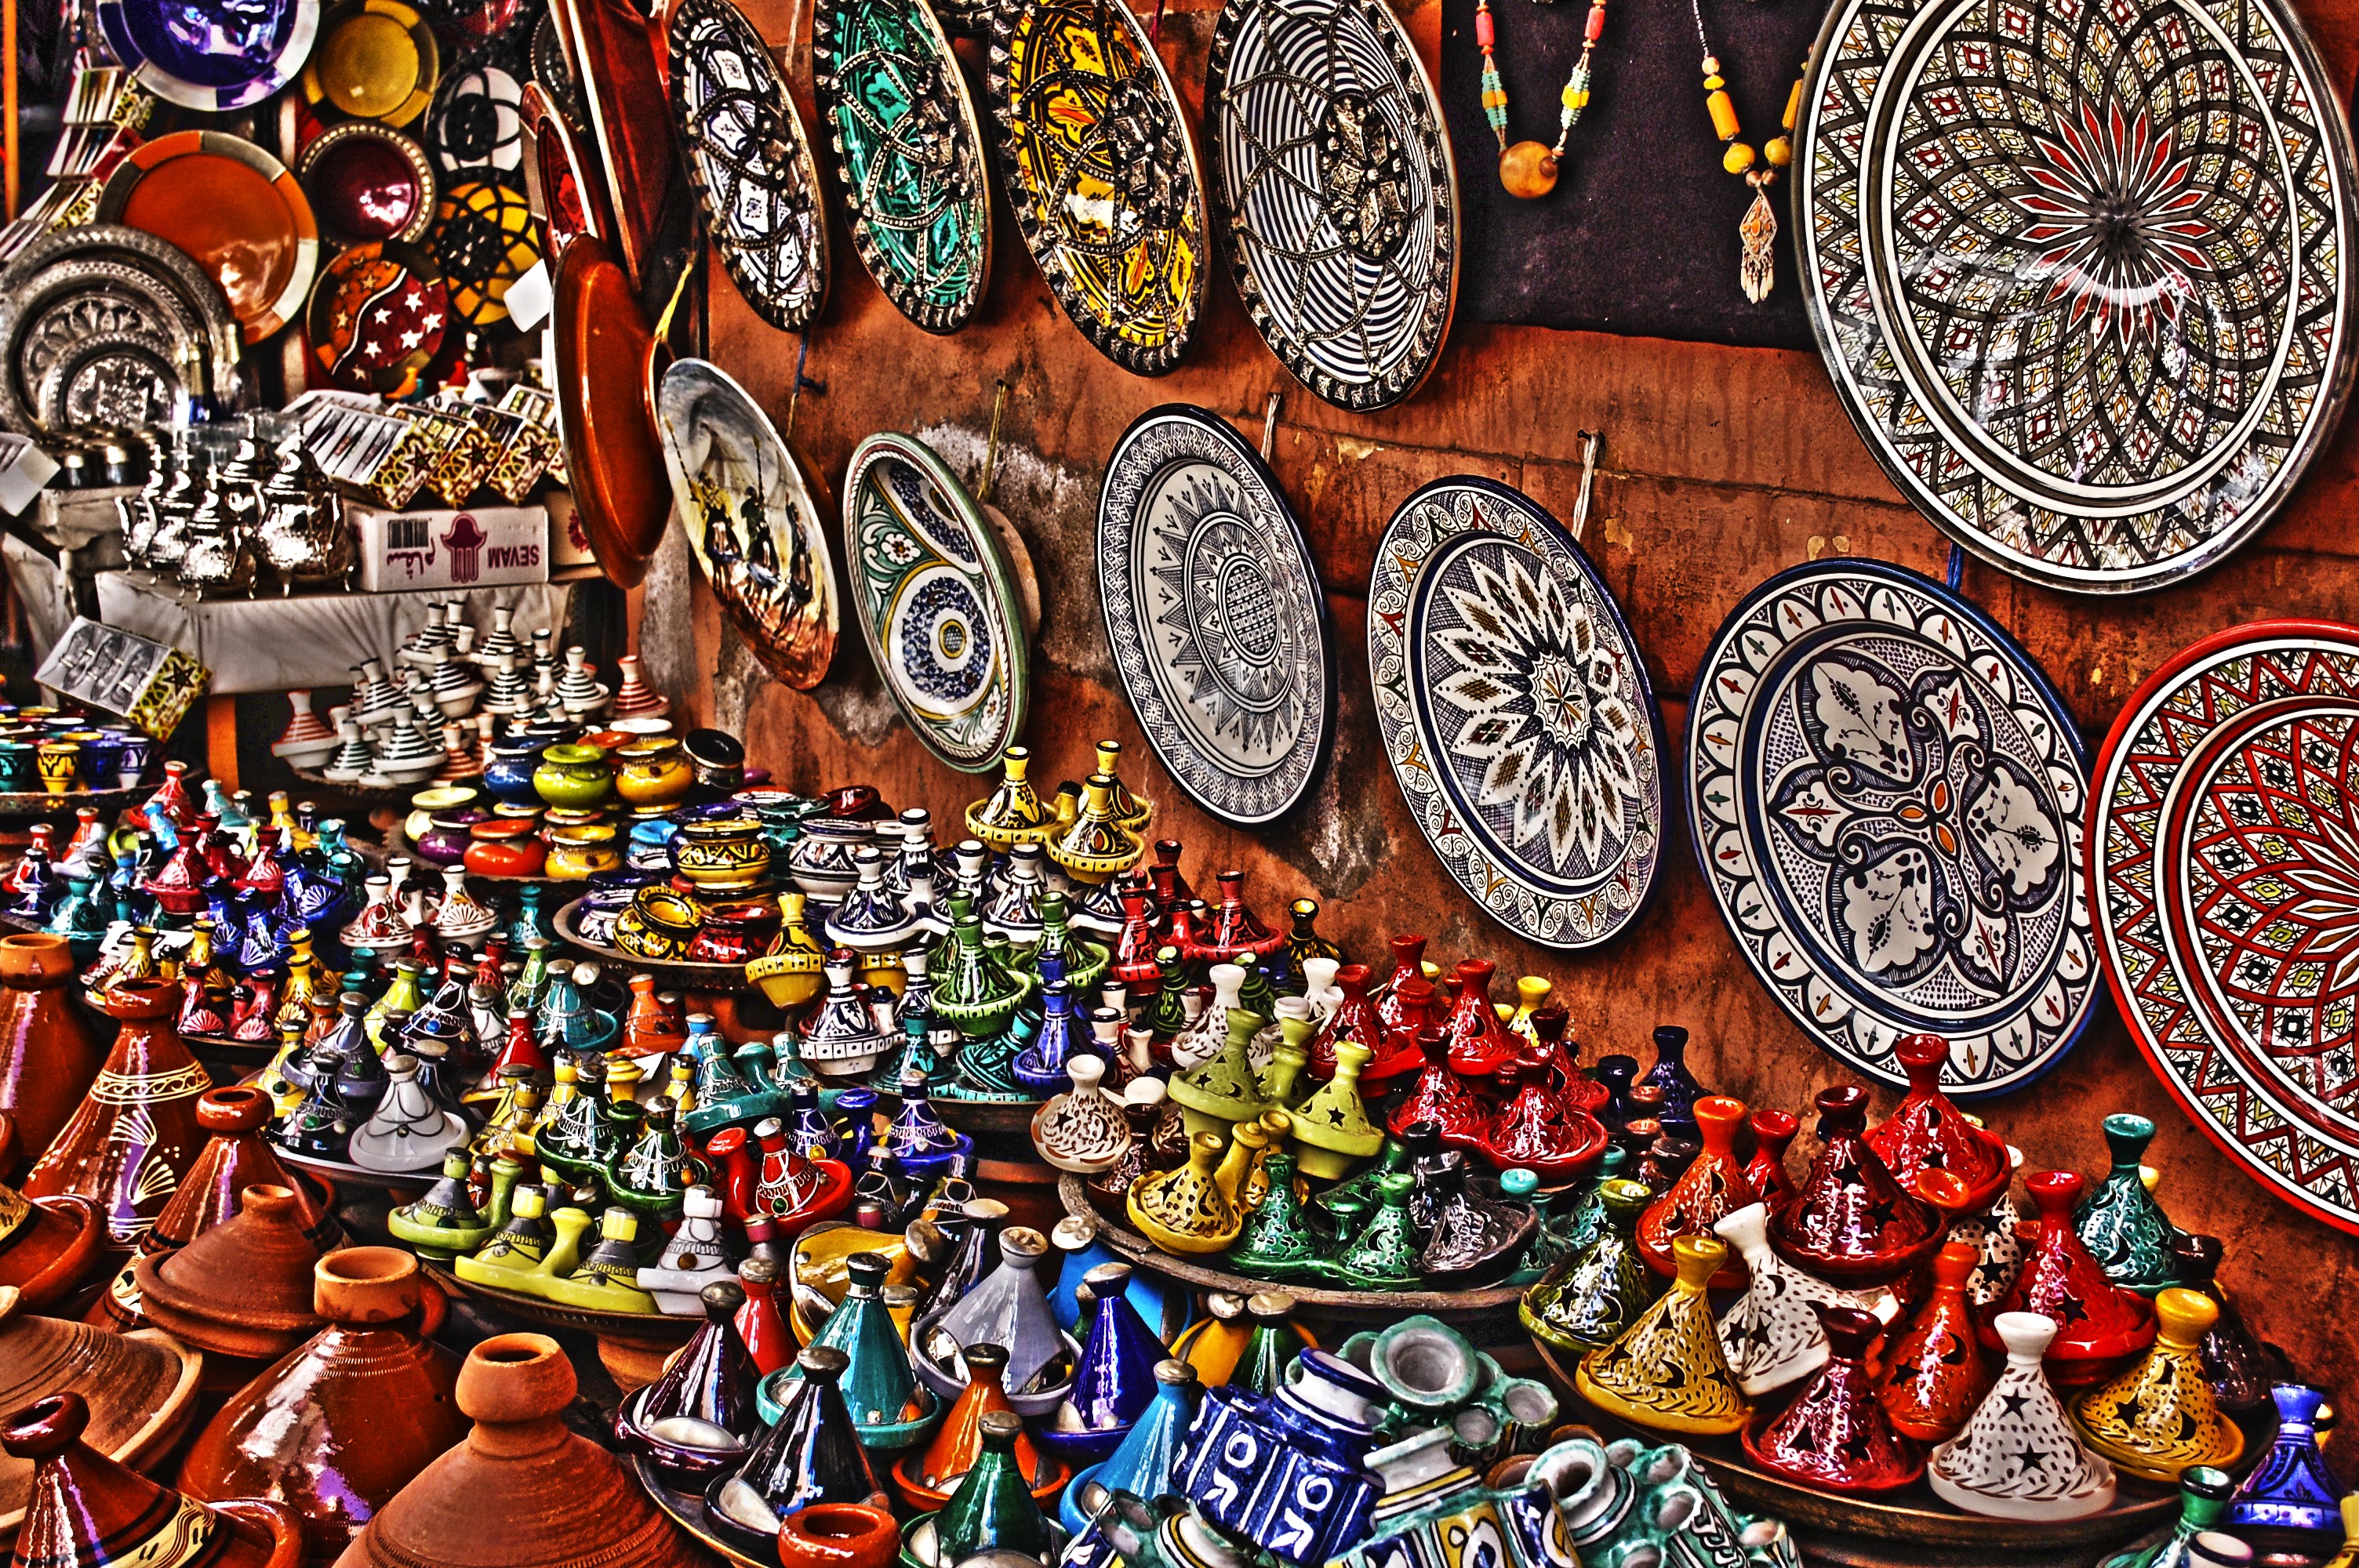
crowd, ceramic, bazaar, art, dishes, morocco, souk, marraquech, tallines